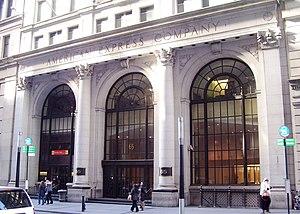
American Express est une entreprise financière américaine, spécialisée dans les moyens de paiement, connue pour ses cartes de paiement ainsi que ses chèques de voyage et acteur de premier plan dans l'organisation de voyages d'affaires.